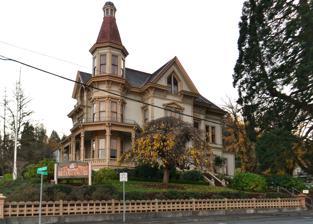
Building: Captain George Flavel House Museum
Country: United States of America
Year built: 1885
Historic house in Oregon, United States United States historic place Captain George Flavel House U.S. National Register of Historic Places The main house (and museum) in 2011 Location 441 8th Street Astoria, Oregon , U.S. Coordinates 46°11′17″N 123°50′06″W / 46.188056°N 123.835°W / 46.188056; -123.835 Area 11,600-square-foot (1,080 m 2 ) Built 1885 Architect Carl W. Leick Architectural style Queen Anne NRHP reference No. 80003307 Added to NRHP November 28, 1980 The Captain George Flavel House Museum ( / f l ʌ v ɛ l / ) known also as Capt. George Flavel House and Carriage House or the Flavel Mansion , is now a house museum in Astoria , Oregon , United States . It was built in 1885 in the Queen Anne architectural style, by George Flavel , a Columbia River bar pilot who was one of the area's first millionaires . History The house was originally constructed in 1885 by George Flavel , a maritime pilot and entrepreneur who amassed a fortune in his business over the course of thirty years. The 11,600-square-foot (1,080 m 2 ) house, which spans a whole city block , features Queen Anne architecture. After Flavel's death in 1893, his wife, Mary Christina, lived in the house with the couple's daughters, Nellie and Katie, until her death in 1922. Both Katie and Nelly also lived in the home until their deaths in 1910 and 1933, respectively. The house and its carriage house were listed on the National Register of Historic Places in 1980. The house is owned and operated by the Clatsop County Historical Society. In popular culture The museum is well known to fans of the film The Goonies , which was filmed in Astoria. It is featured as the museum where Mikey's father works as a curator. Gallery House viewed from steps. Garden of the house. Interior staircase. Parlor fireplace. Stained glass window above front door. See also Captain George Conrad Flavel House , 627 Fifteenth St., Astoria, also NRHP-listed George C. and Winona Flavel House , 818 Grand Ave., Astoria, also NRHP-listed Notes and references Notes